Chinatowns in the United States

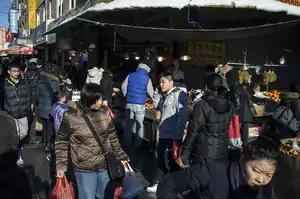
One of several Chinatowns in Brooklyn (布魯克林華埠)

The Manhattan Chinatown (simplified Chinese: 纽约华埠; traditional Chinese: 紐約華埠; pinyin: Niŭyuē Huá Bù), home to the largest enclave of Chinese people in the Western Hemisphere, is located in the borough of Manhattan in New York City. Within Manhattan's expanding Chinatown lies a Little Fuzhou on East Broadway and surrounding streets, occupied predominantly by immigrants from the Fujian Province of Mainland China. Areas surrounding the "Little Fuzhou" consist mostly of Cantonese immigrants from Guangdong Province, the earlier Chinese settlers, and in some areas moderately of Cantonese immigrants.